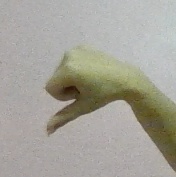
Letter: waw